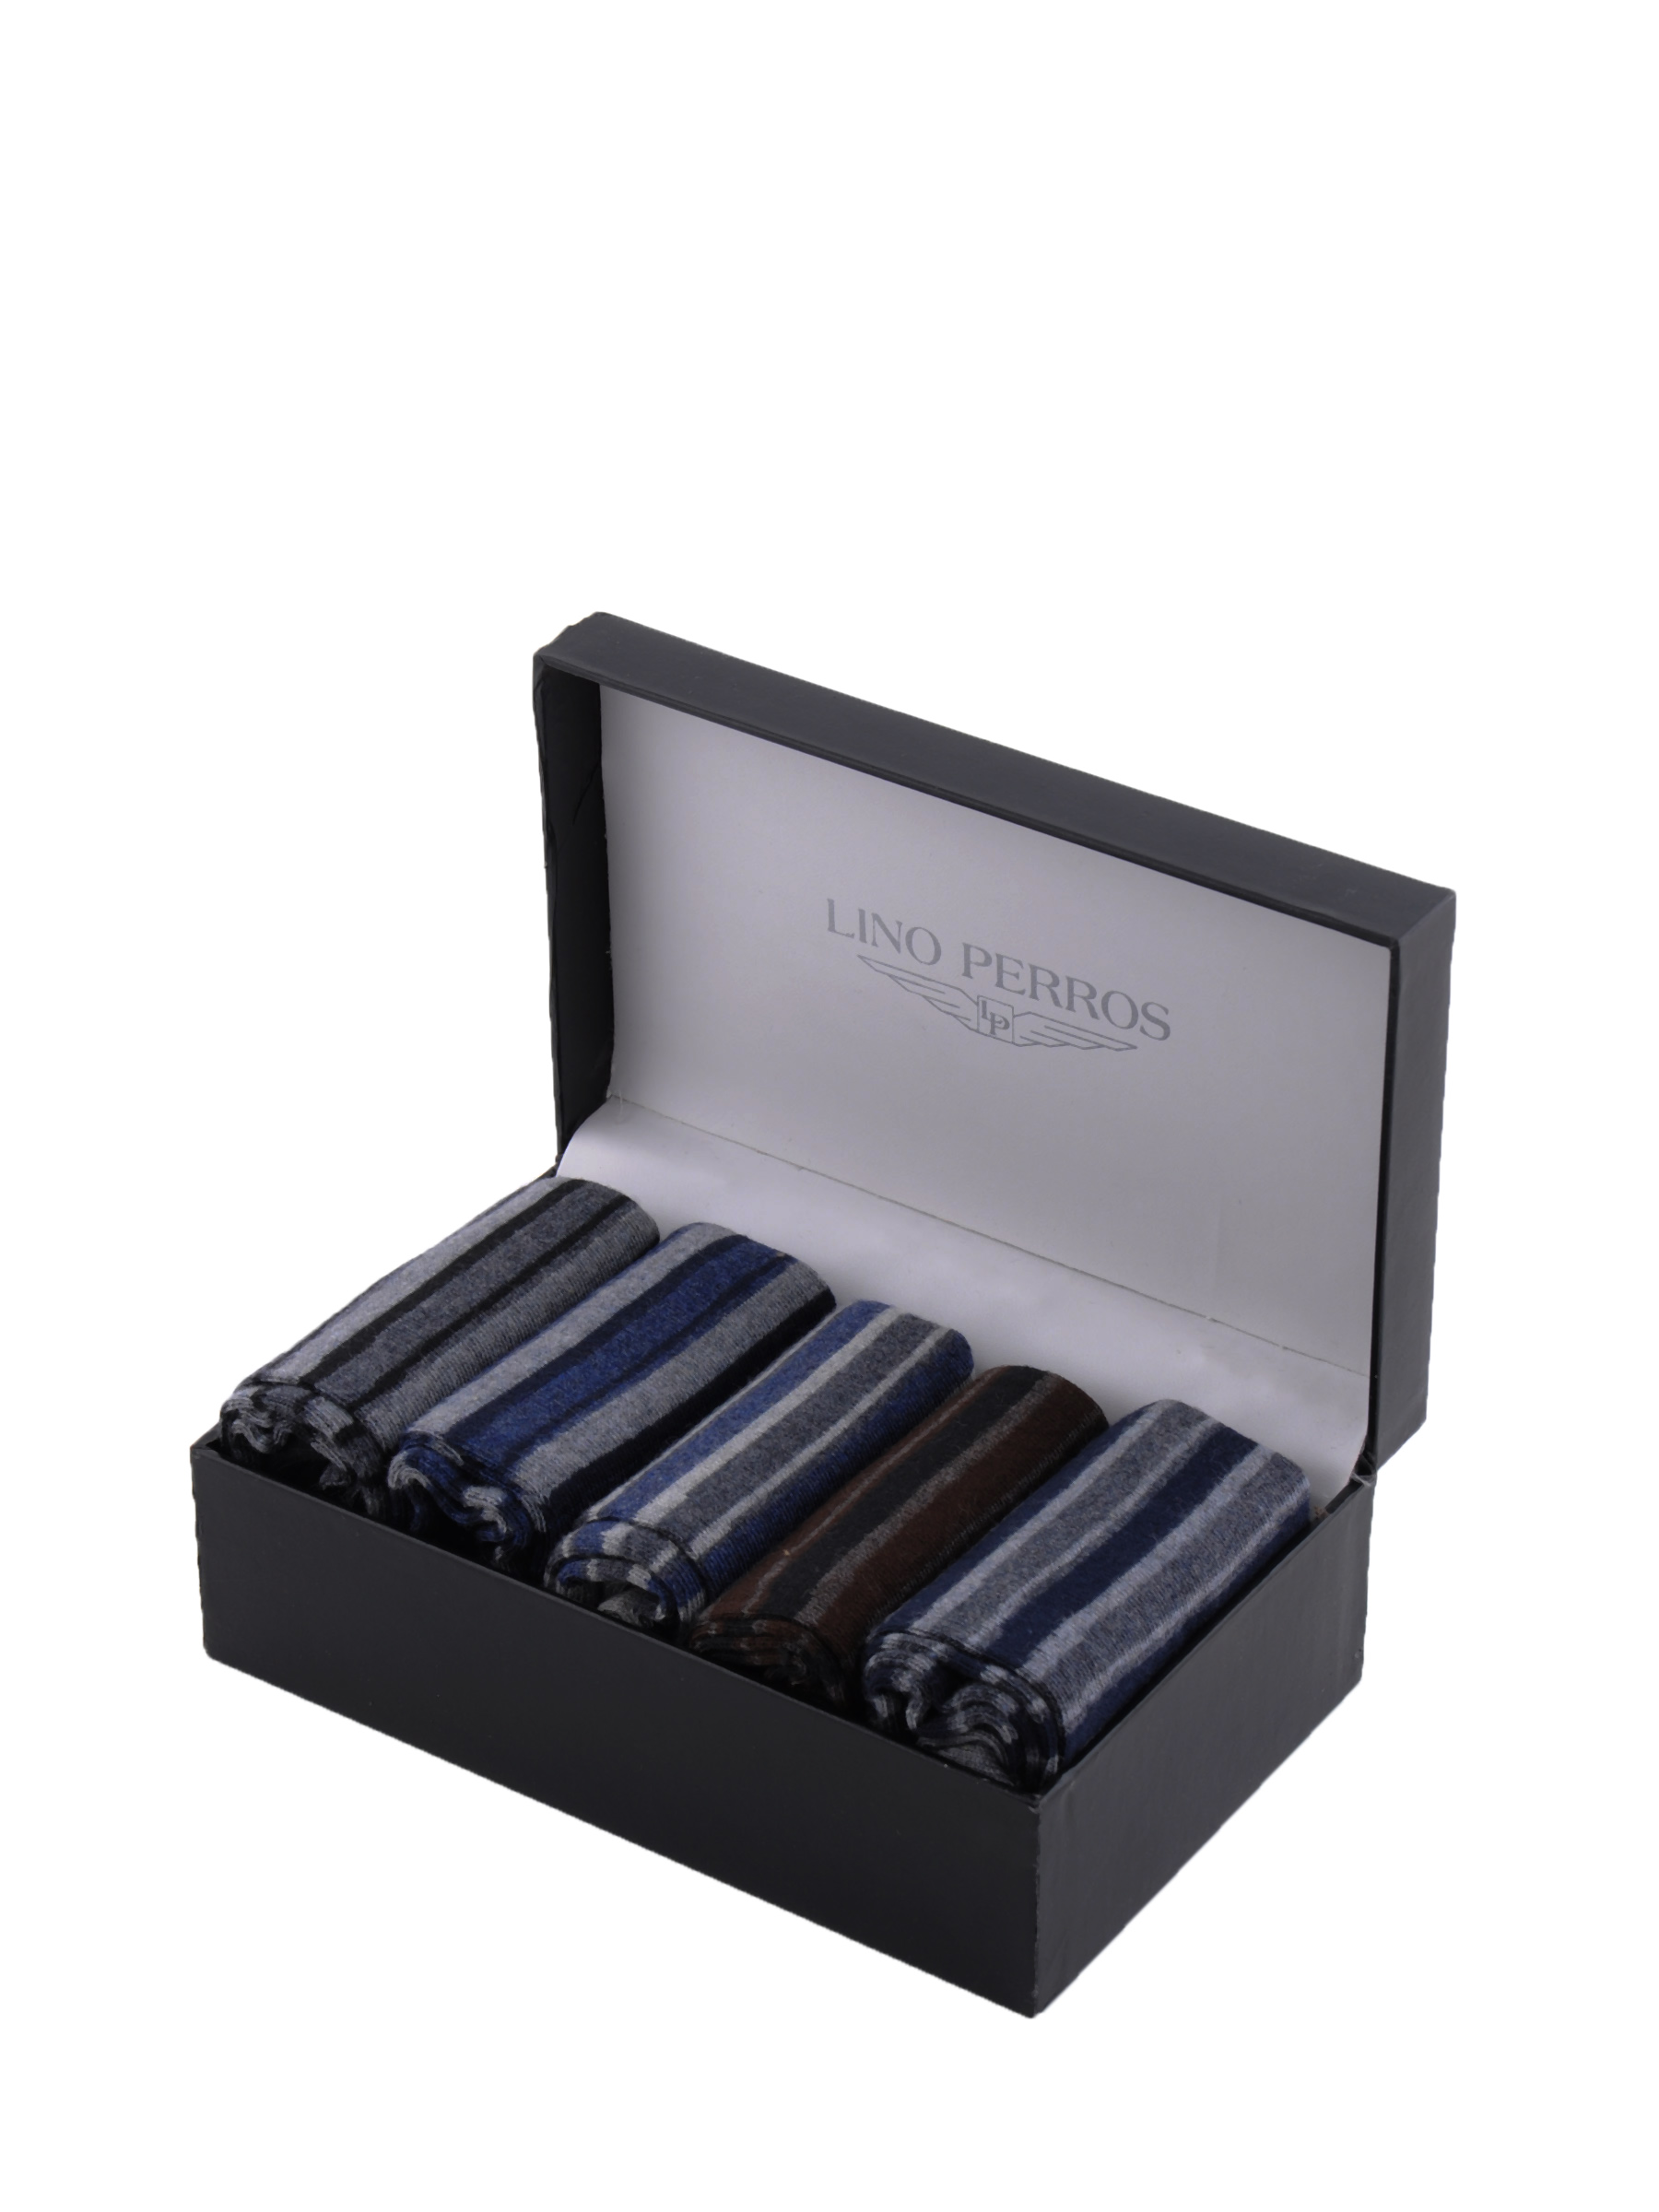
Lino Perros Men Pack of Five Striped Socks
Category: Accessories / Socks / Socks
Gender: Men
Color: Multi
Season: Winter 2015
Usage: Casual